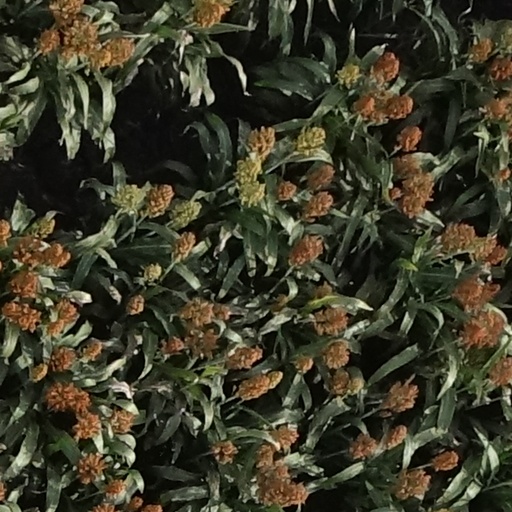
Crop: sorghum